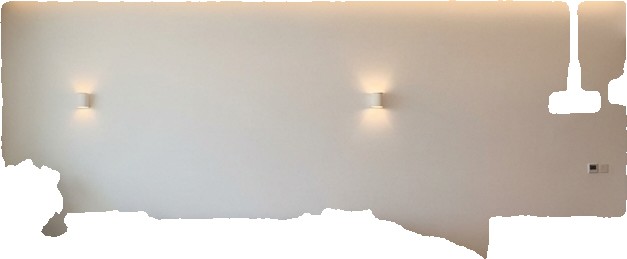
Surface category: wall